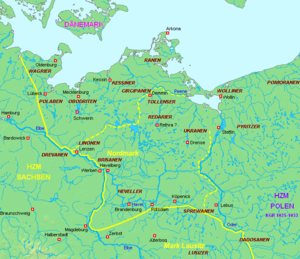
Obotritter / Udbredelse og stammeinddeling
Obotritternes udbredelsesområde omkring år 1000
Obotritter var et vendisk og slavisk folkeslag, der var bosat i Nordtyskland omtrent i det område, som i dag hedder Mecklenburg. Øst for dem boede wilzerne. Obotritterne havde i mange år en tæt forbindelse til Danmark på godt og ondt.